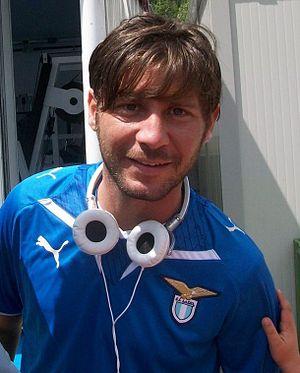
Pasquale Foggia est un footballeur italien né le 3 juin 1983 à Naples évoluant au poste d'attaquant.